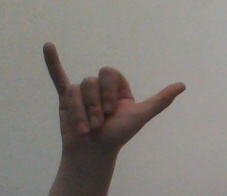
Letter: ya